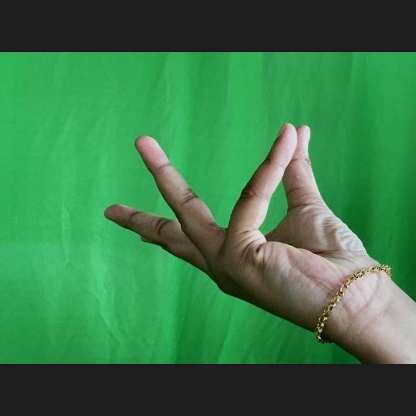
Mudra: Alapadmam